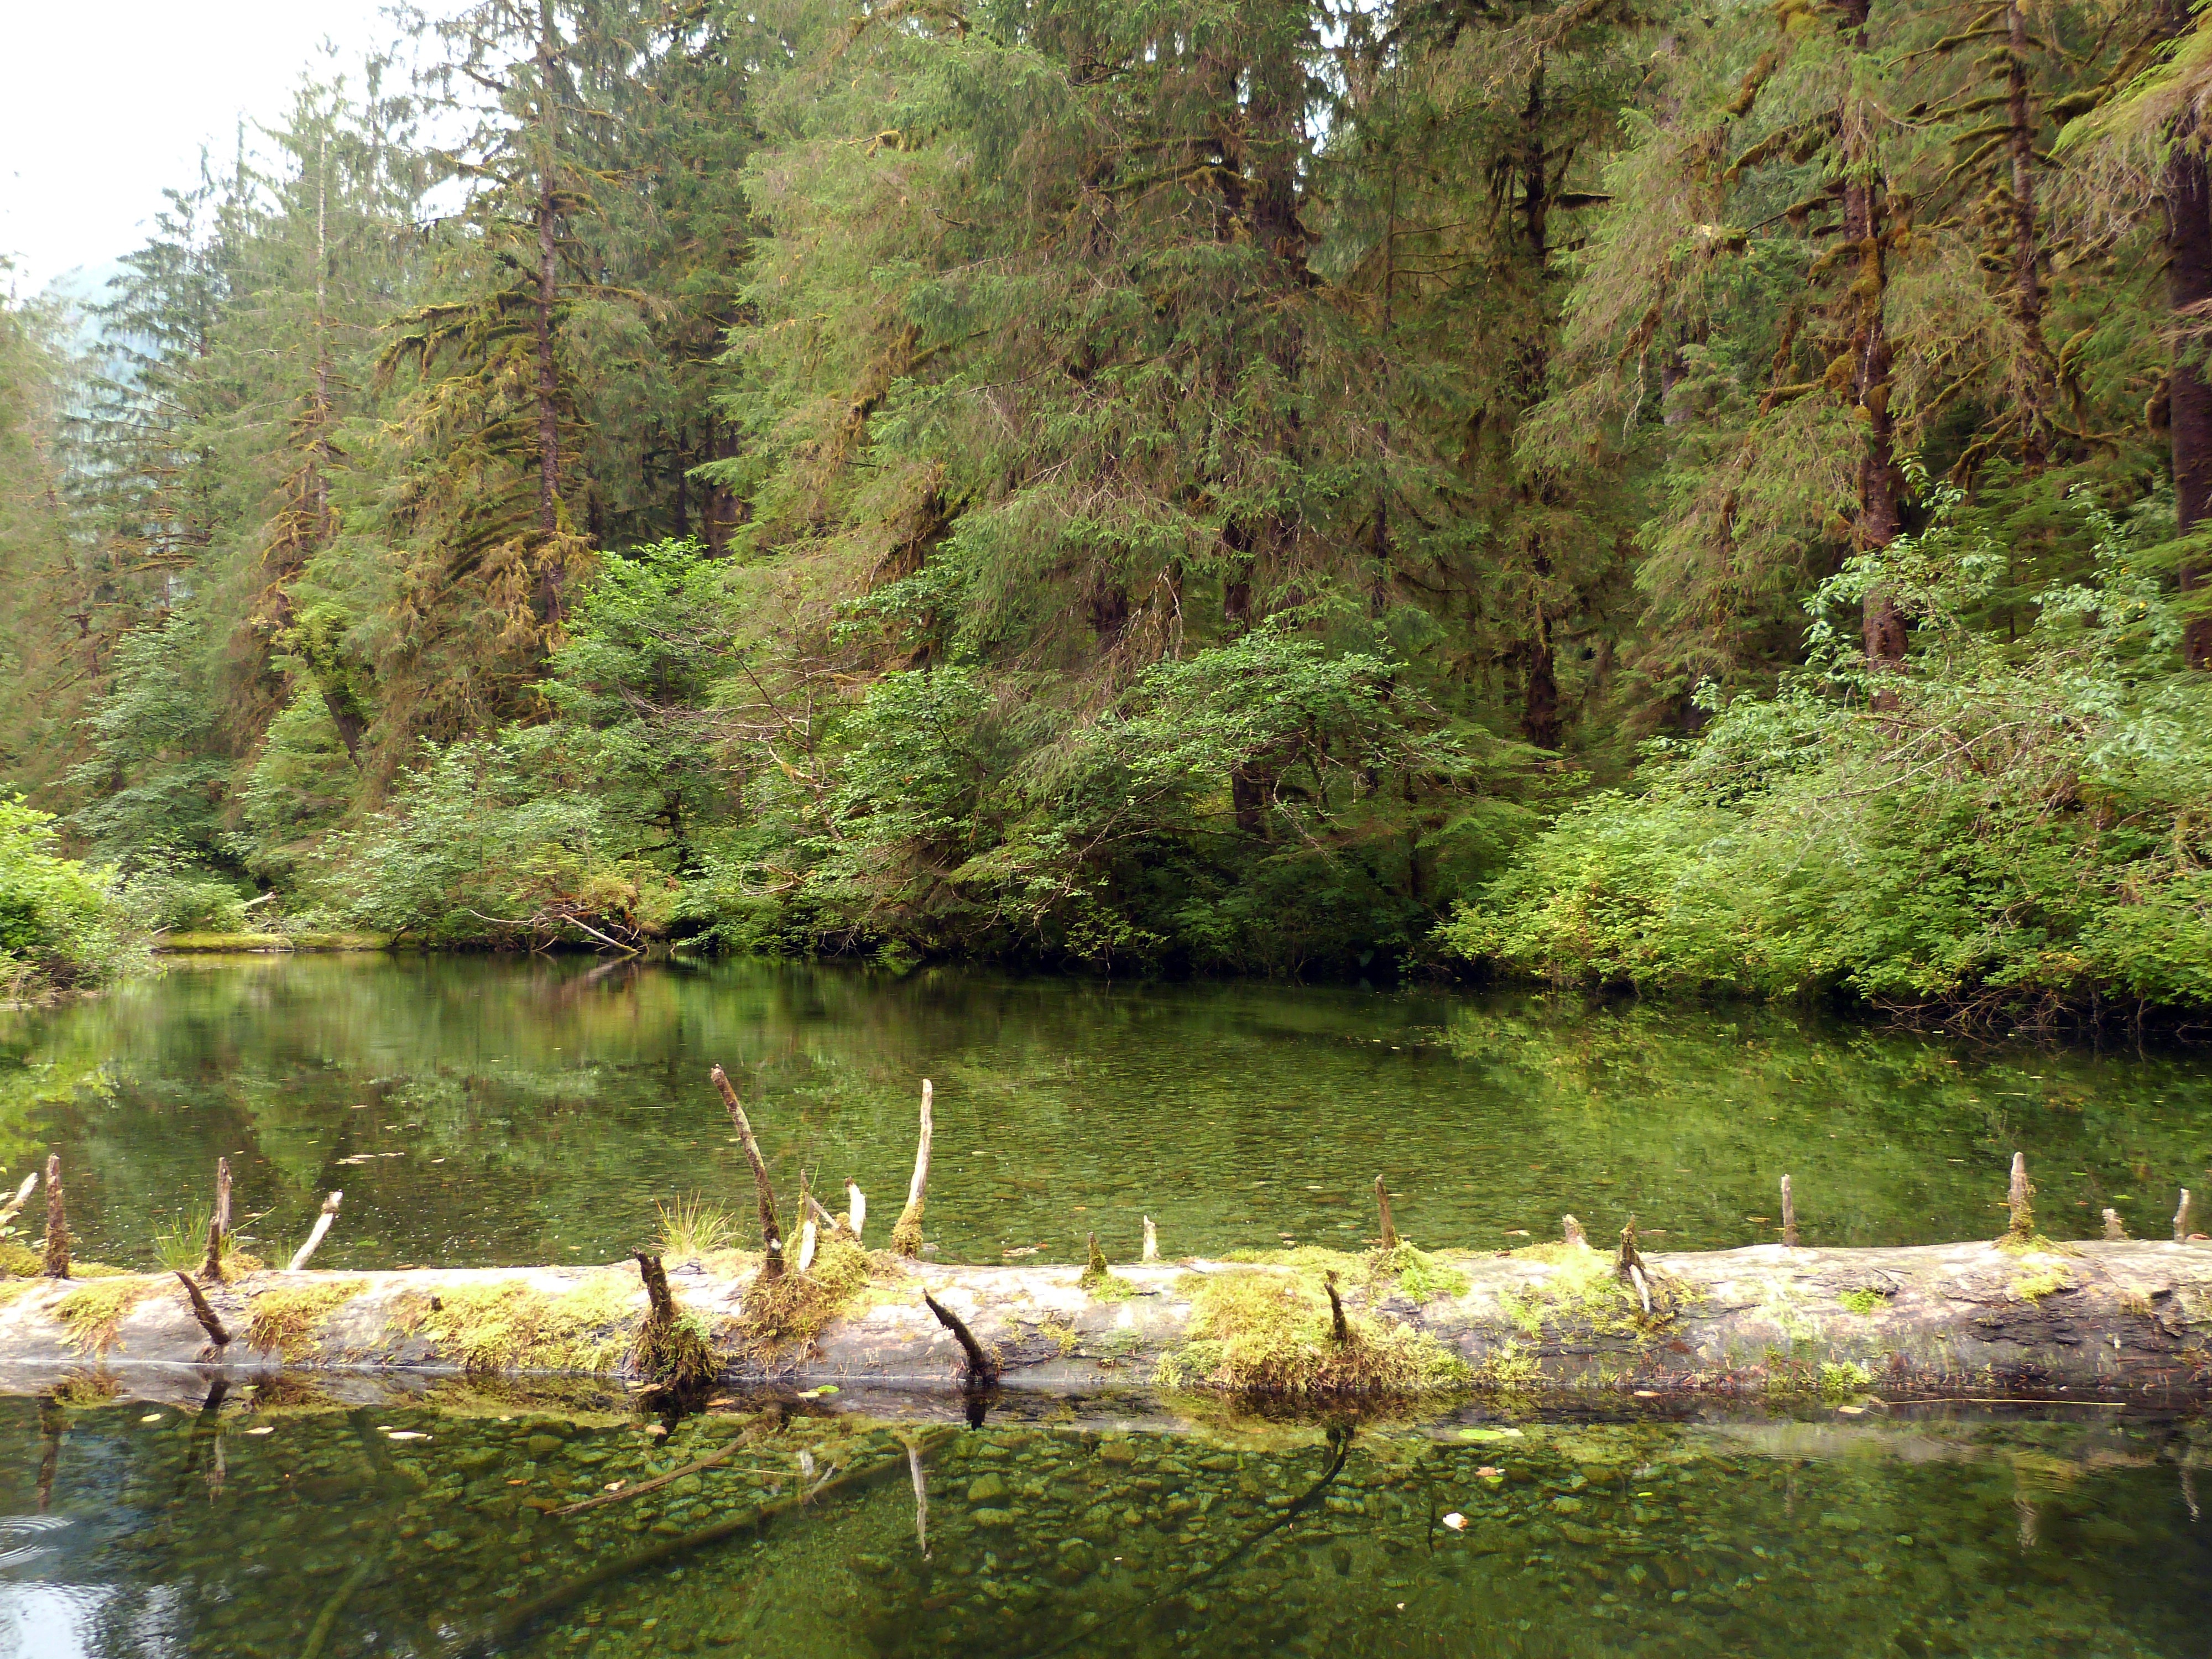
landscape, tree, water, nature, forest, creek, swamp, wilderness, lake, trunk, river, pond, stream, green, lush, transparent, trees, canada, vegetation, wetland, woodland, habitat, ecosystem, british columbia, nature reserve, fish pond, natural environment, riparian forest